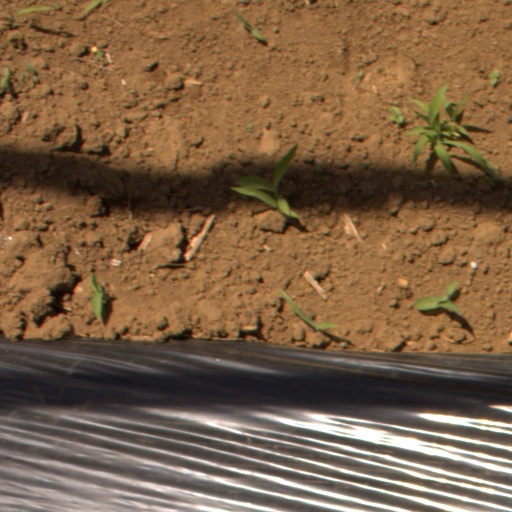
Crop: Jerusalem artichoke